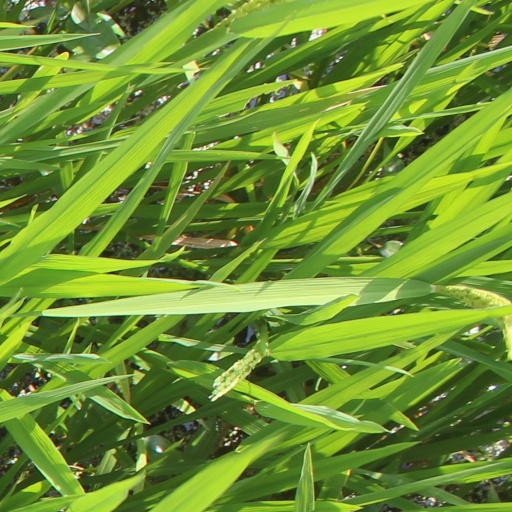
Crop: rice